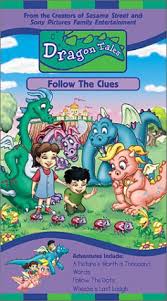
Portrait style: Cartoon Portrait